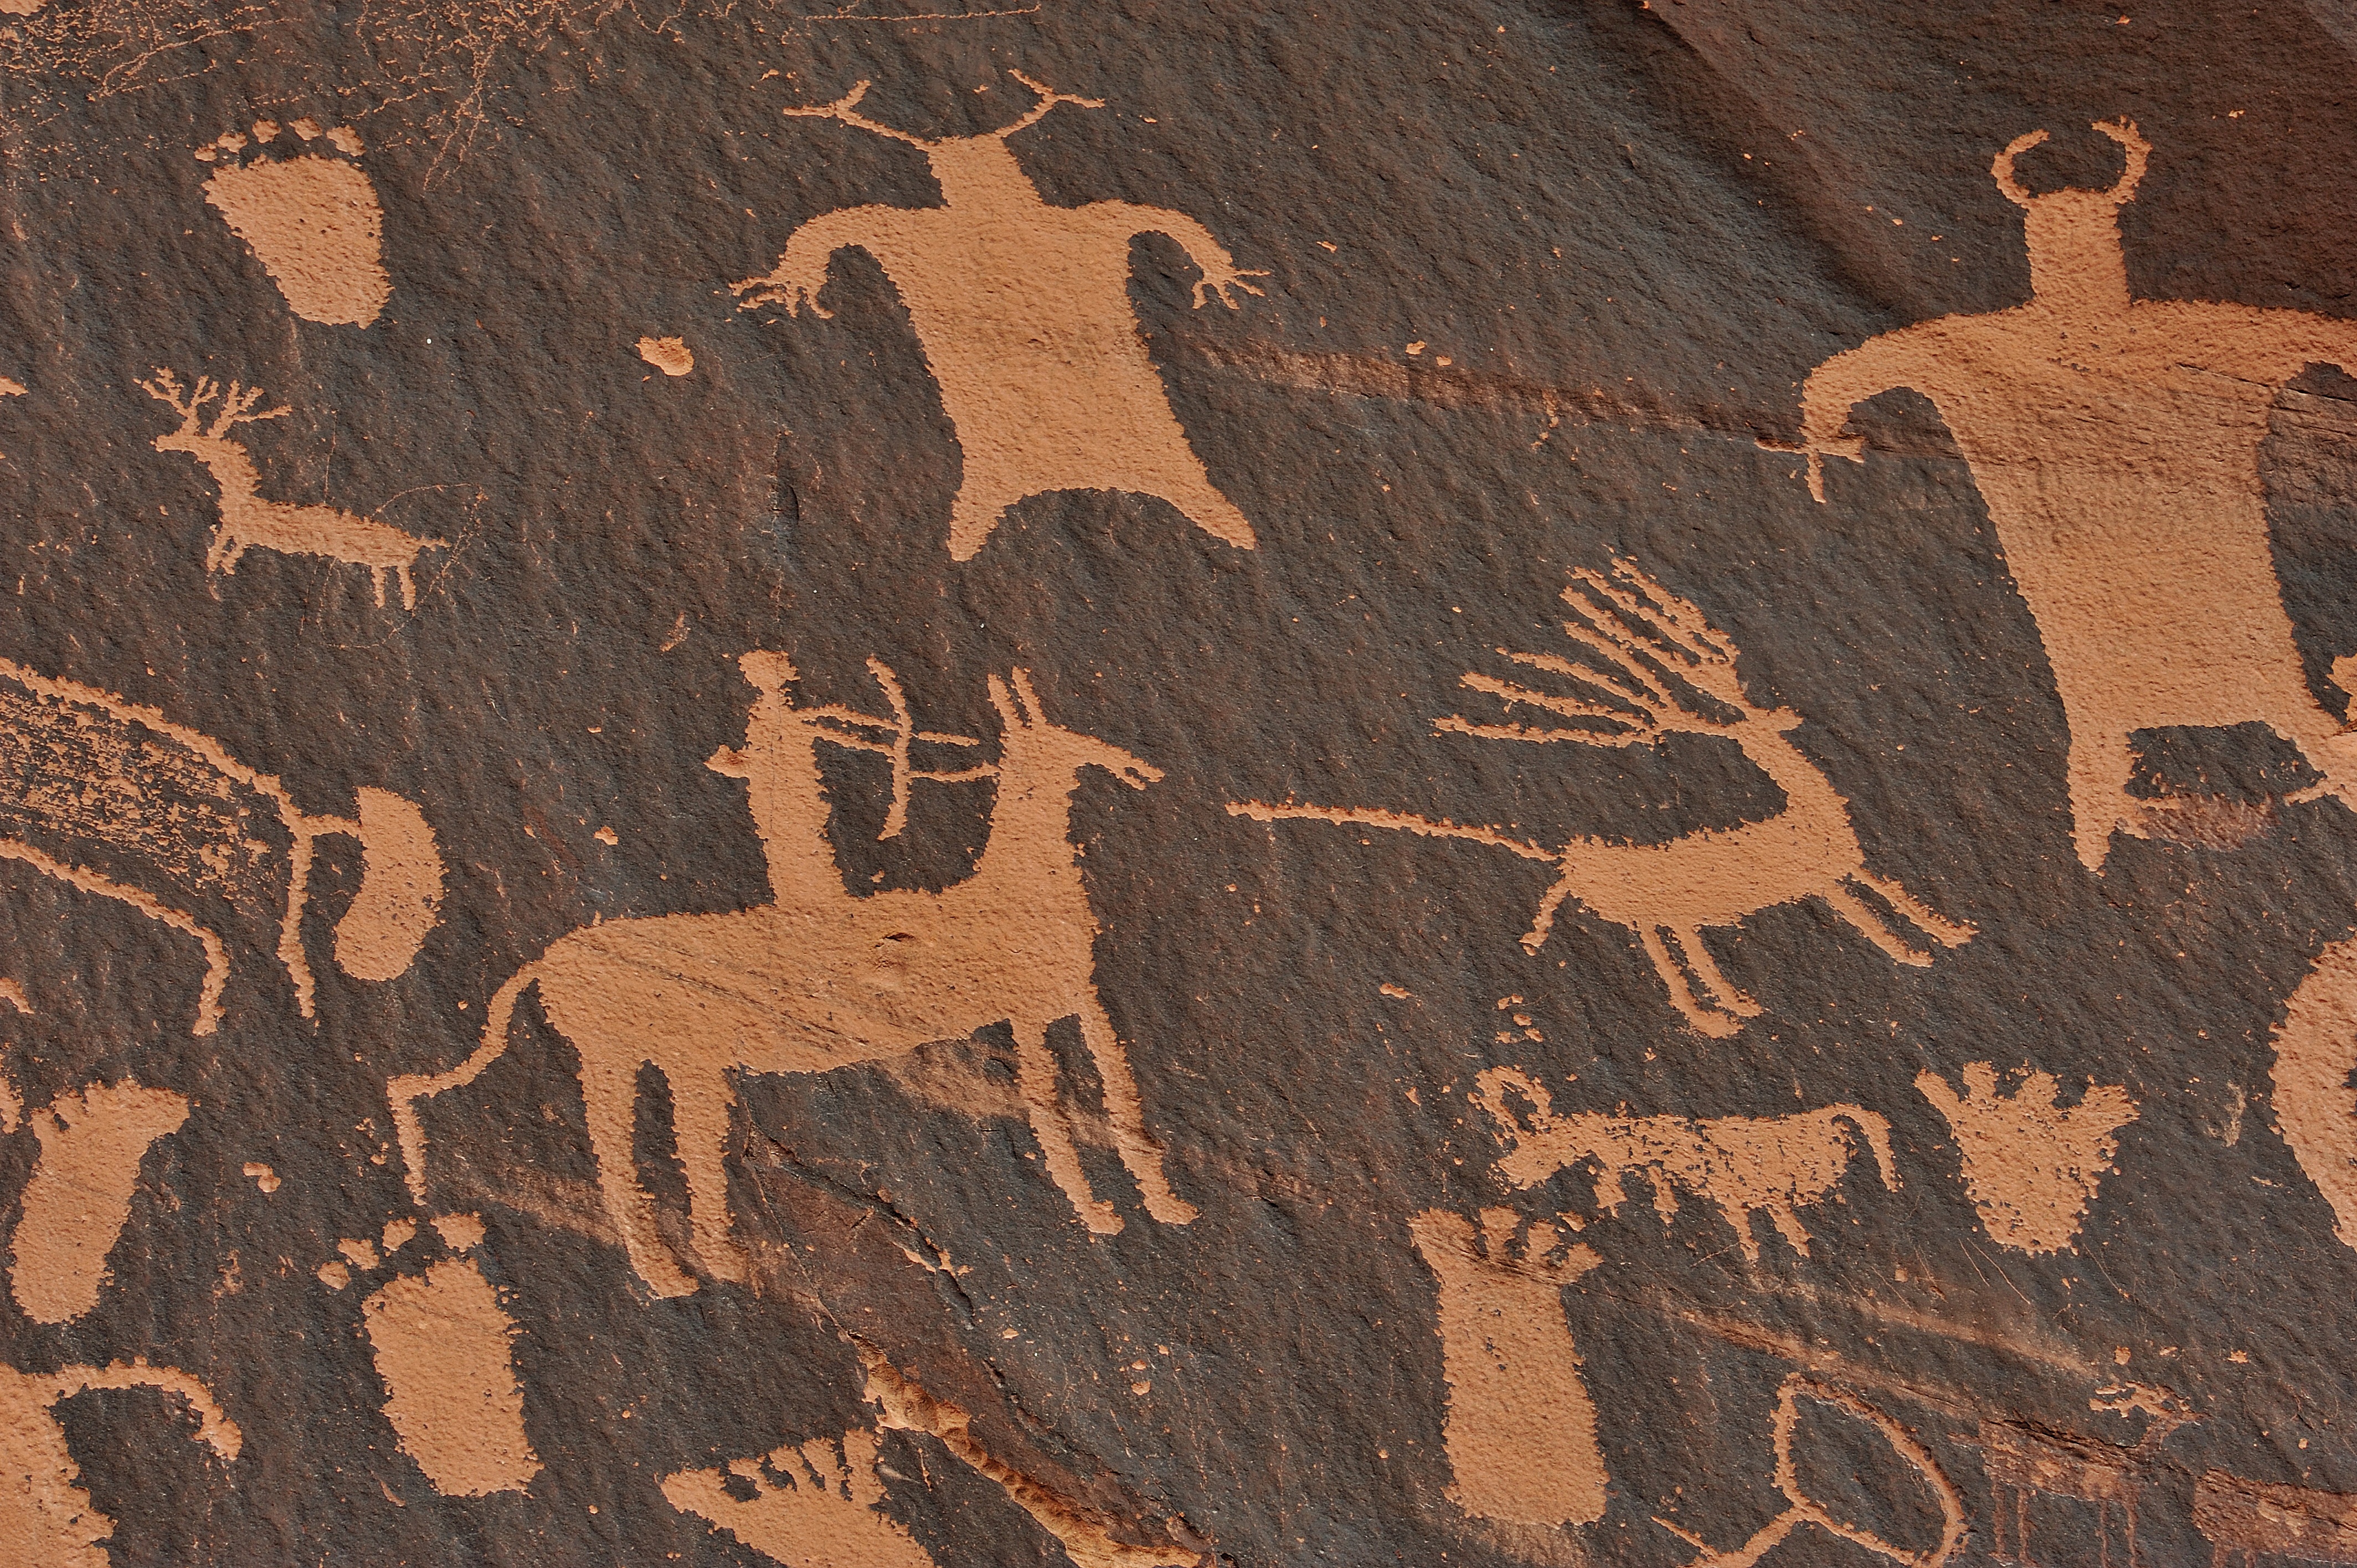
rock, wood, texture, wall, stone, usa, america, brown, soil, national park, painting, art, sketch, mural, nevada, indian, navajo, flooring, ochre colours, indians, ancient history, stone age, newspaper rock